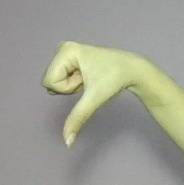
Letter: waw